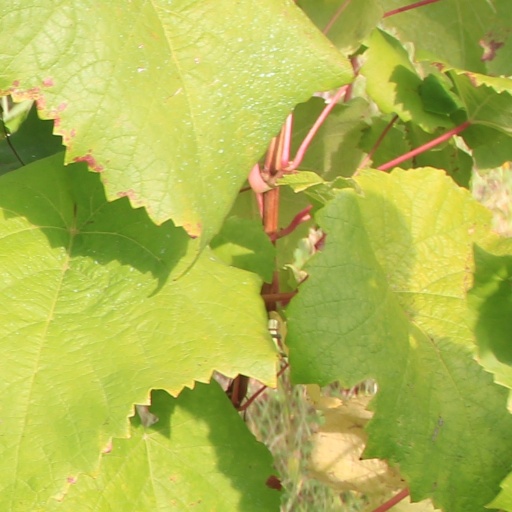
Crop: grape